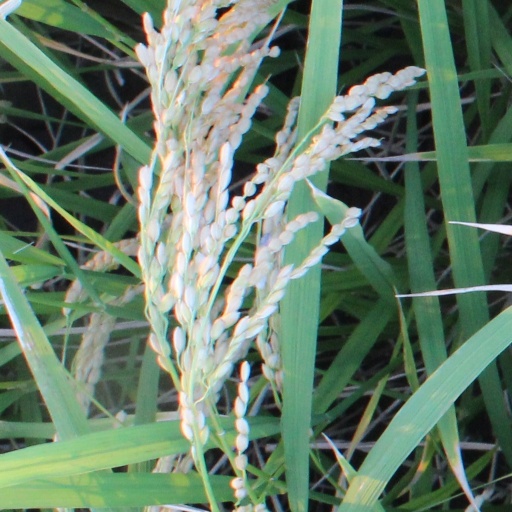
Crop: rice